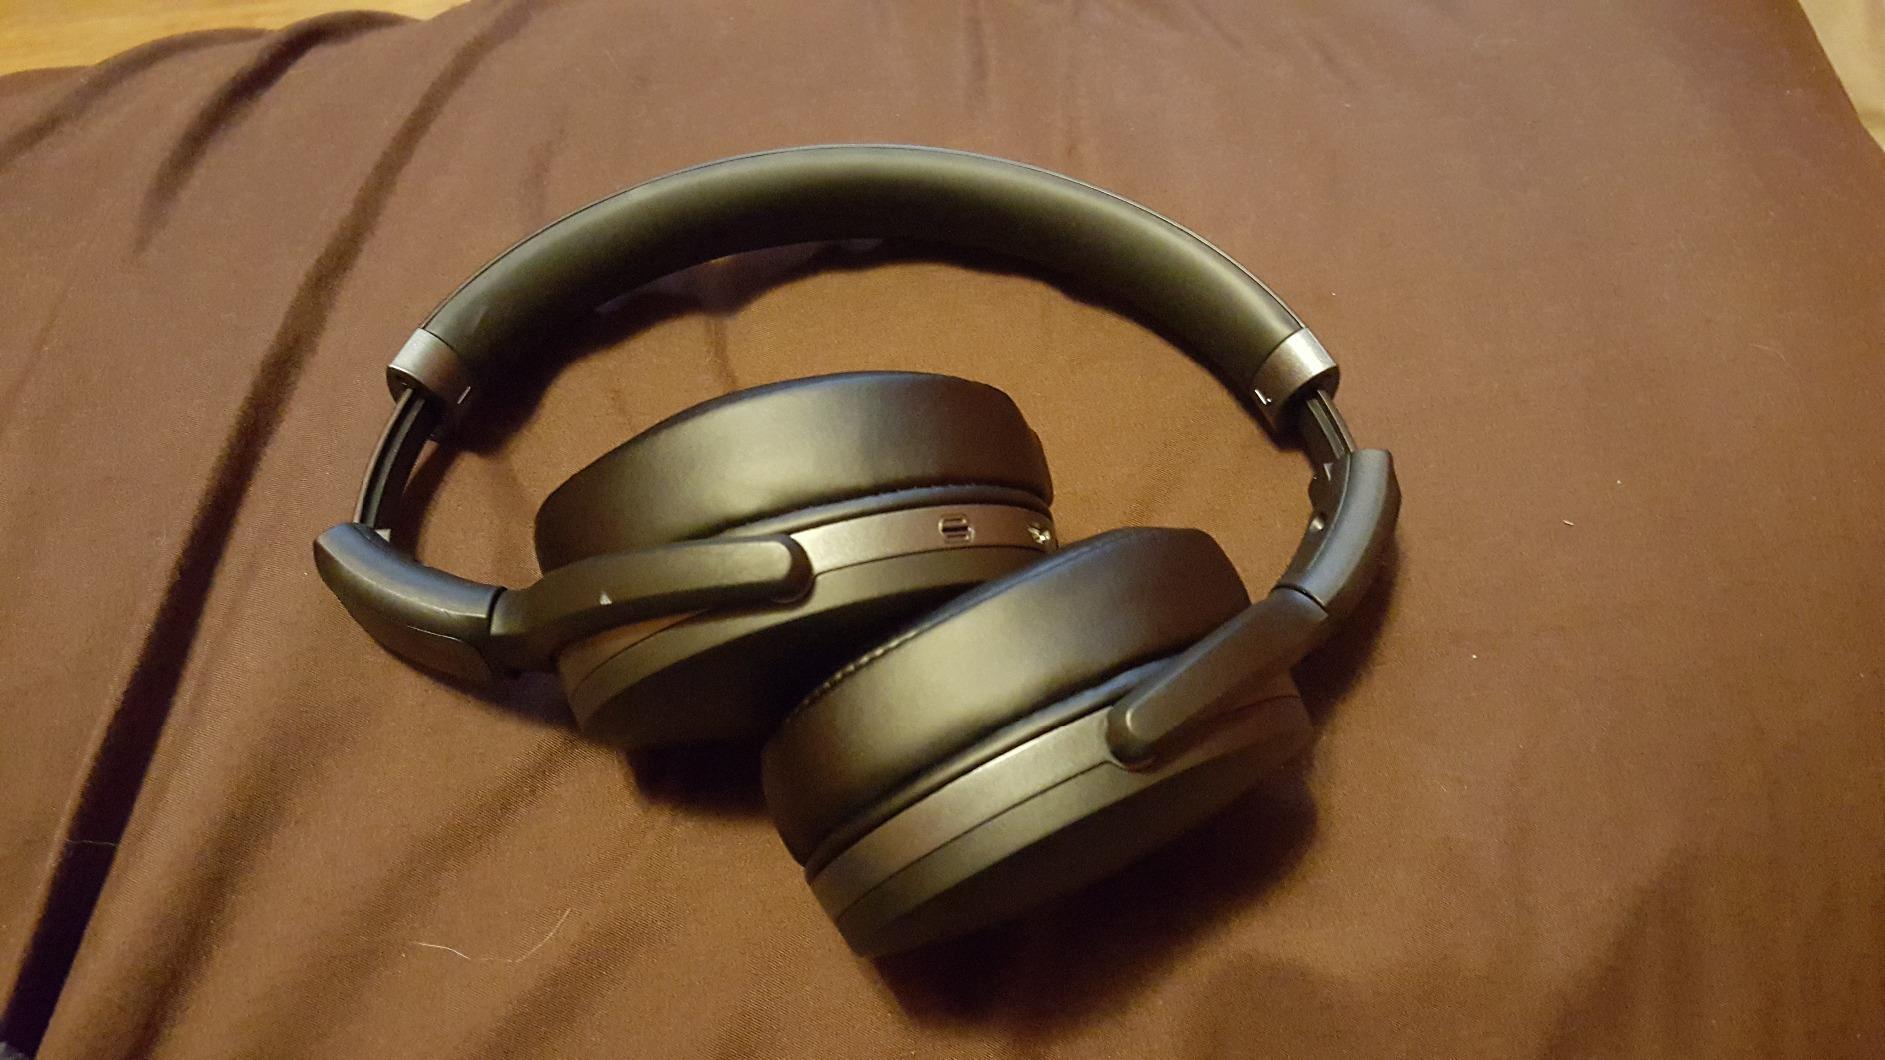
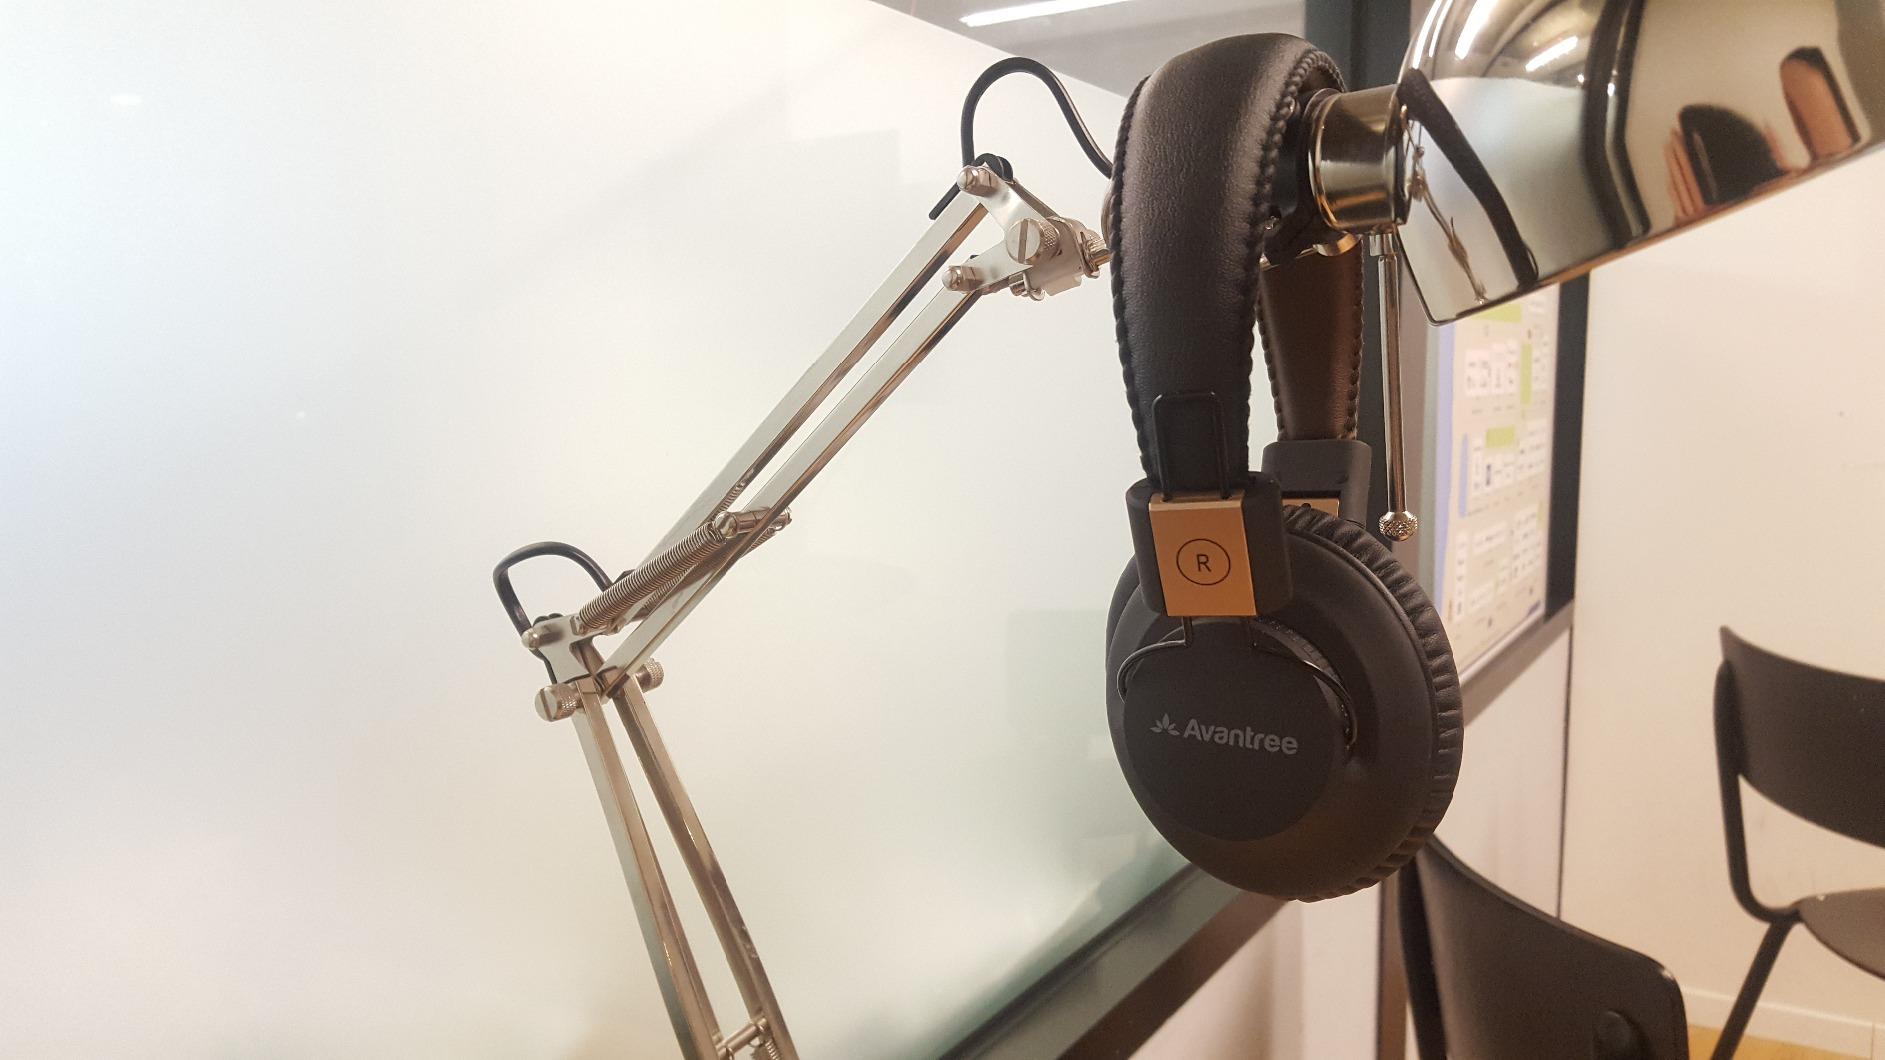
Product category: headphones
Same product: no